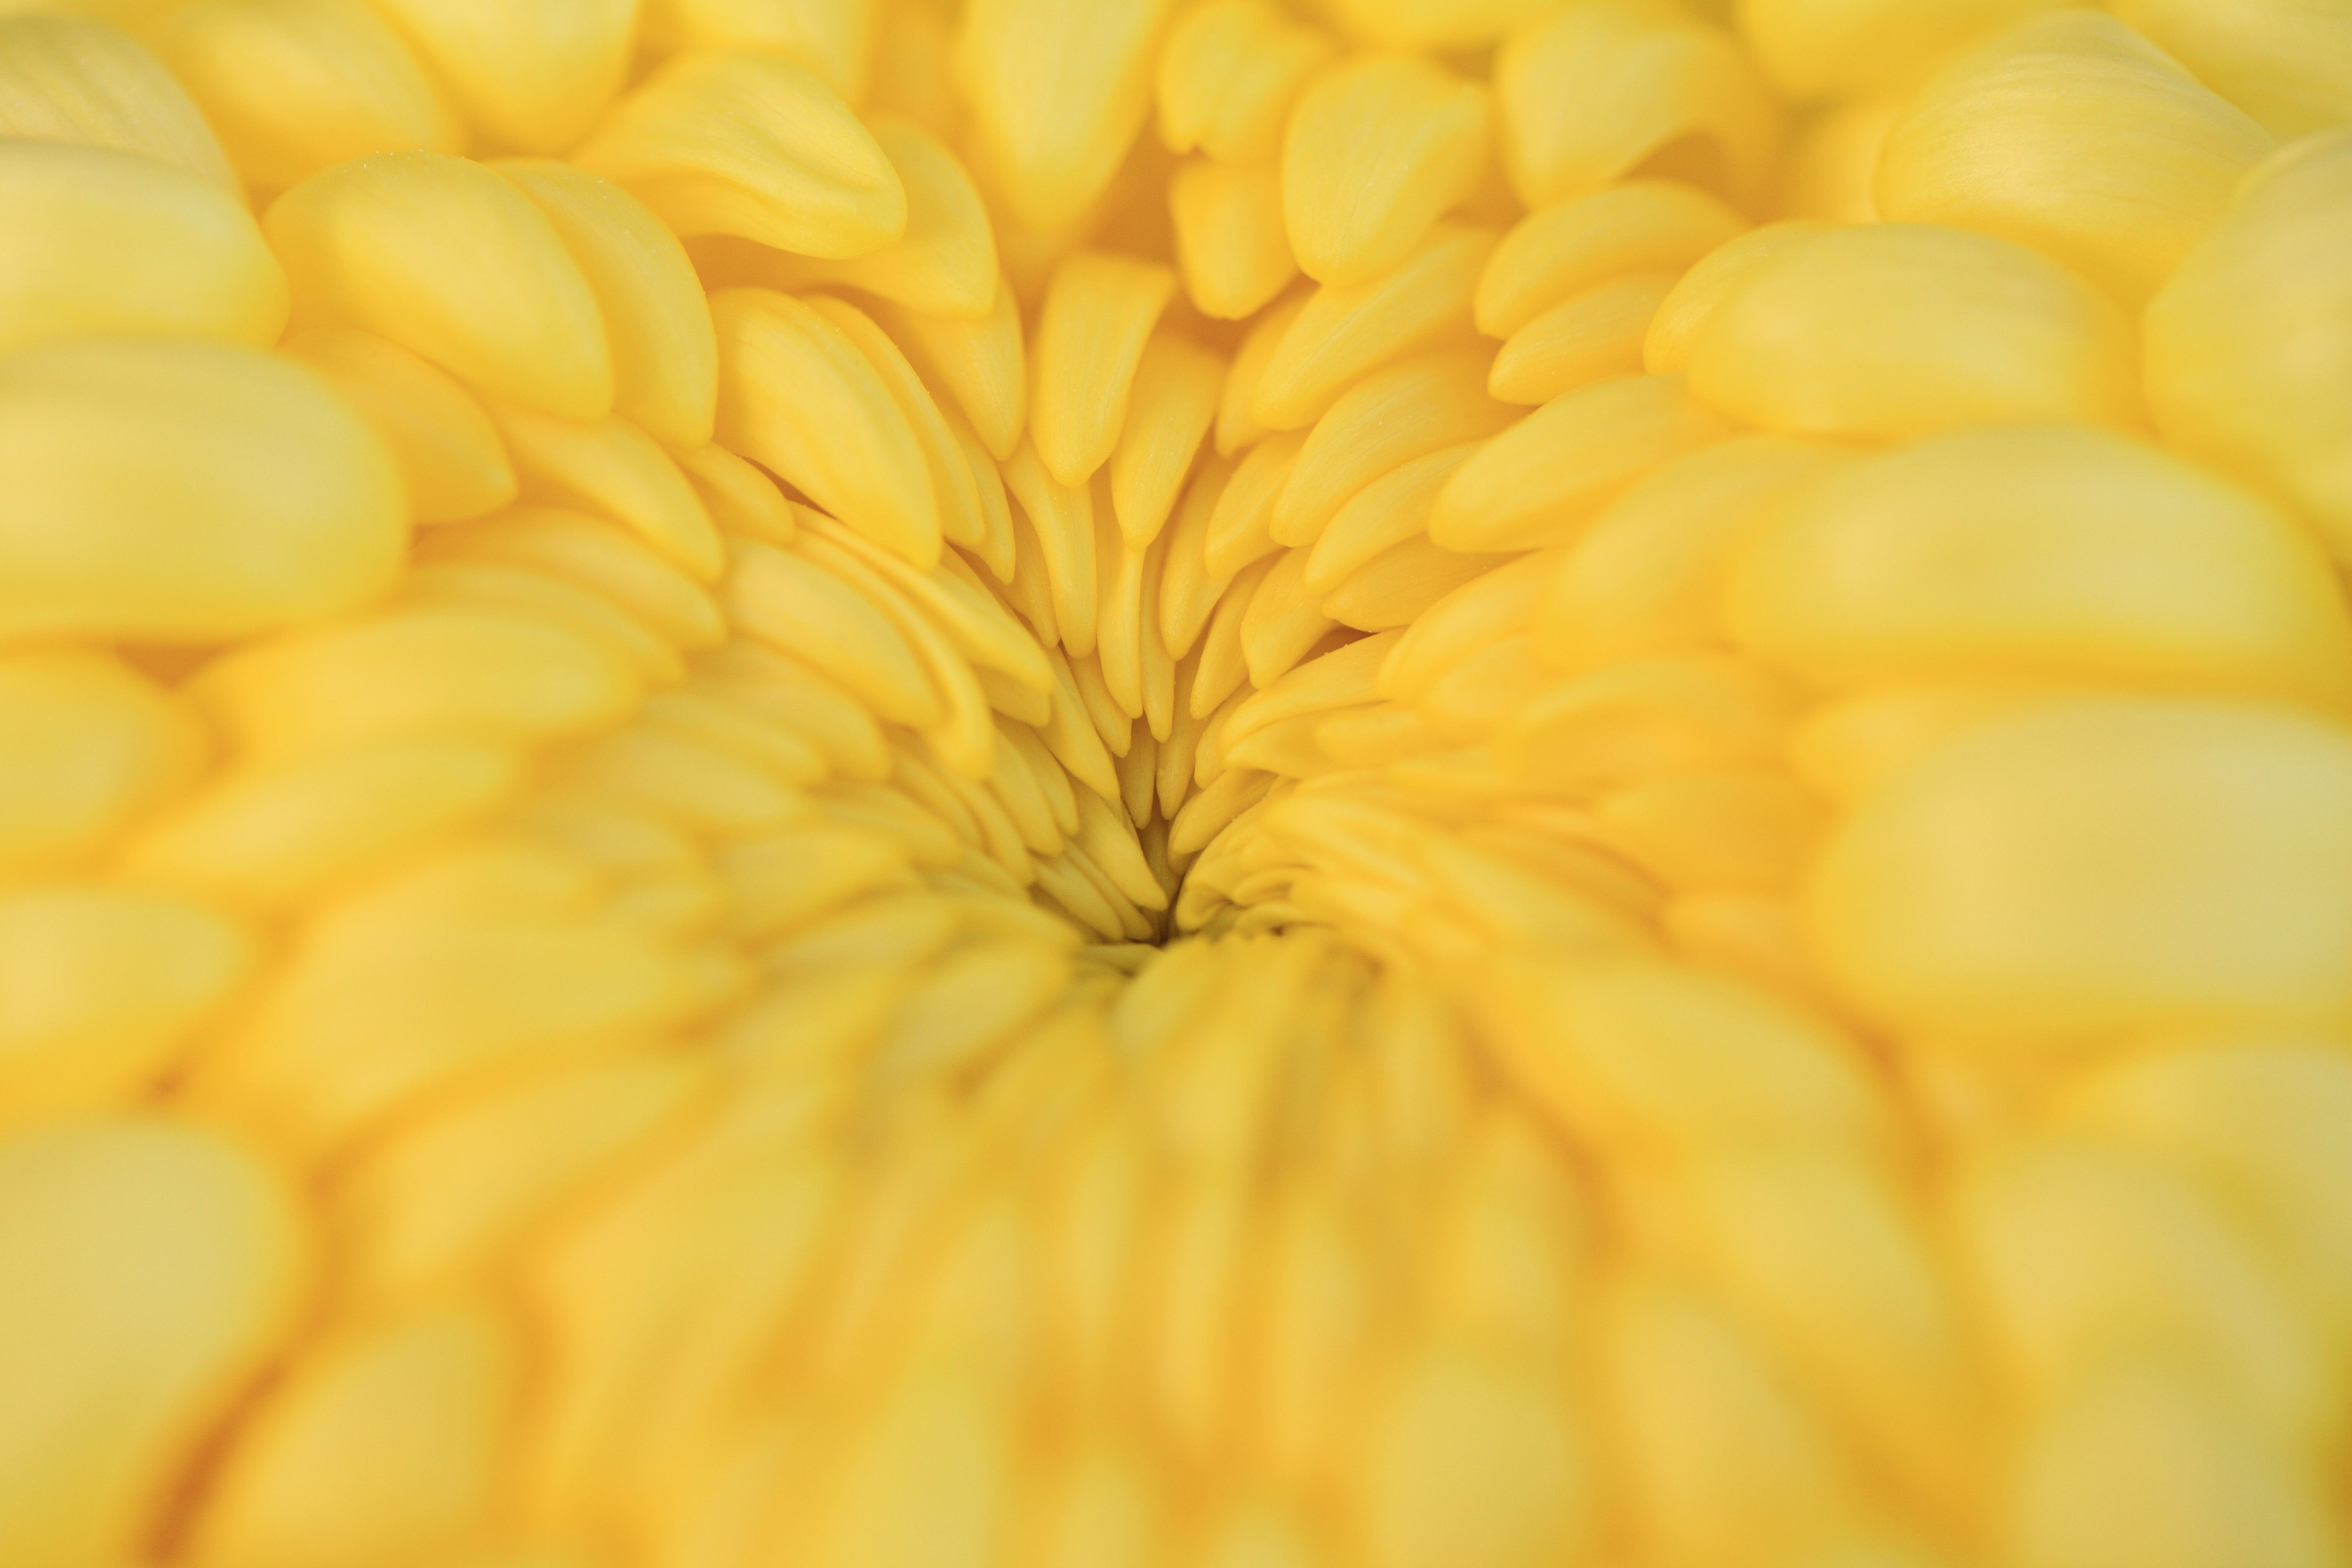
plant, photography, sunlight, leaf, flower, petal, pollen, food, high, produce, yellow, flora, close up, tochigi, 5d, hires, chrysanthemum, markii, hi, res, resolution, kanuma, kaboku, macro photography, flowering plant, daisy family, grass family, land plant, chrysanths